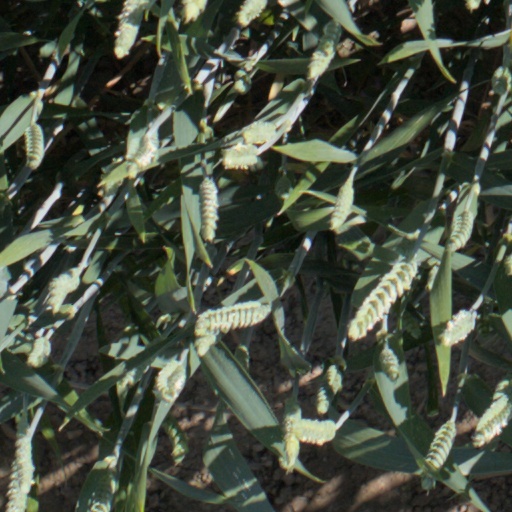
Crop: wheat